Sheep Mountain Wilderness

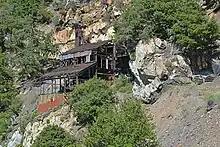
Big Horn Mine

Sheep Mountain Wilderness is a wilderness area of within the San Gabriel Mountains National Monument and managed by the Angeles National Forest. It is within Los Angeles County and San Bernardino County, southern California.